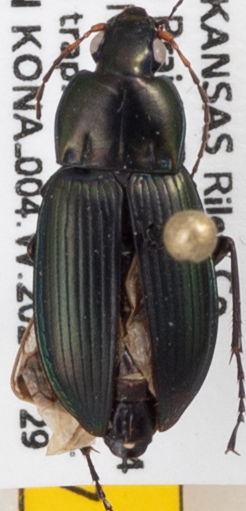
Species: Poecilus chalcites
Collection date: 2020-07-29
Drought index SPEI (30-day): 0.896
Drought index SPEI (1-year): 1.45
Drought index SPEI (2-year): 2.09